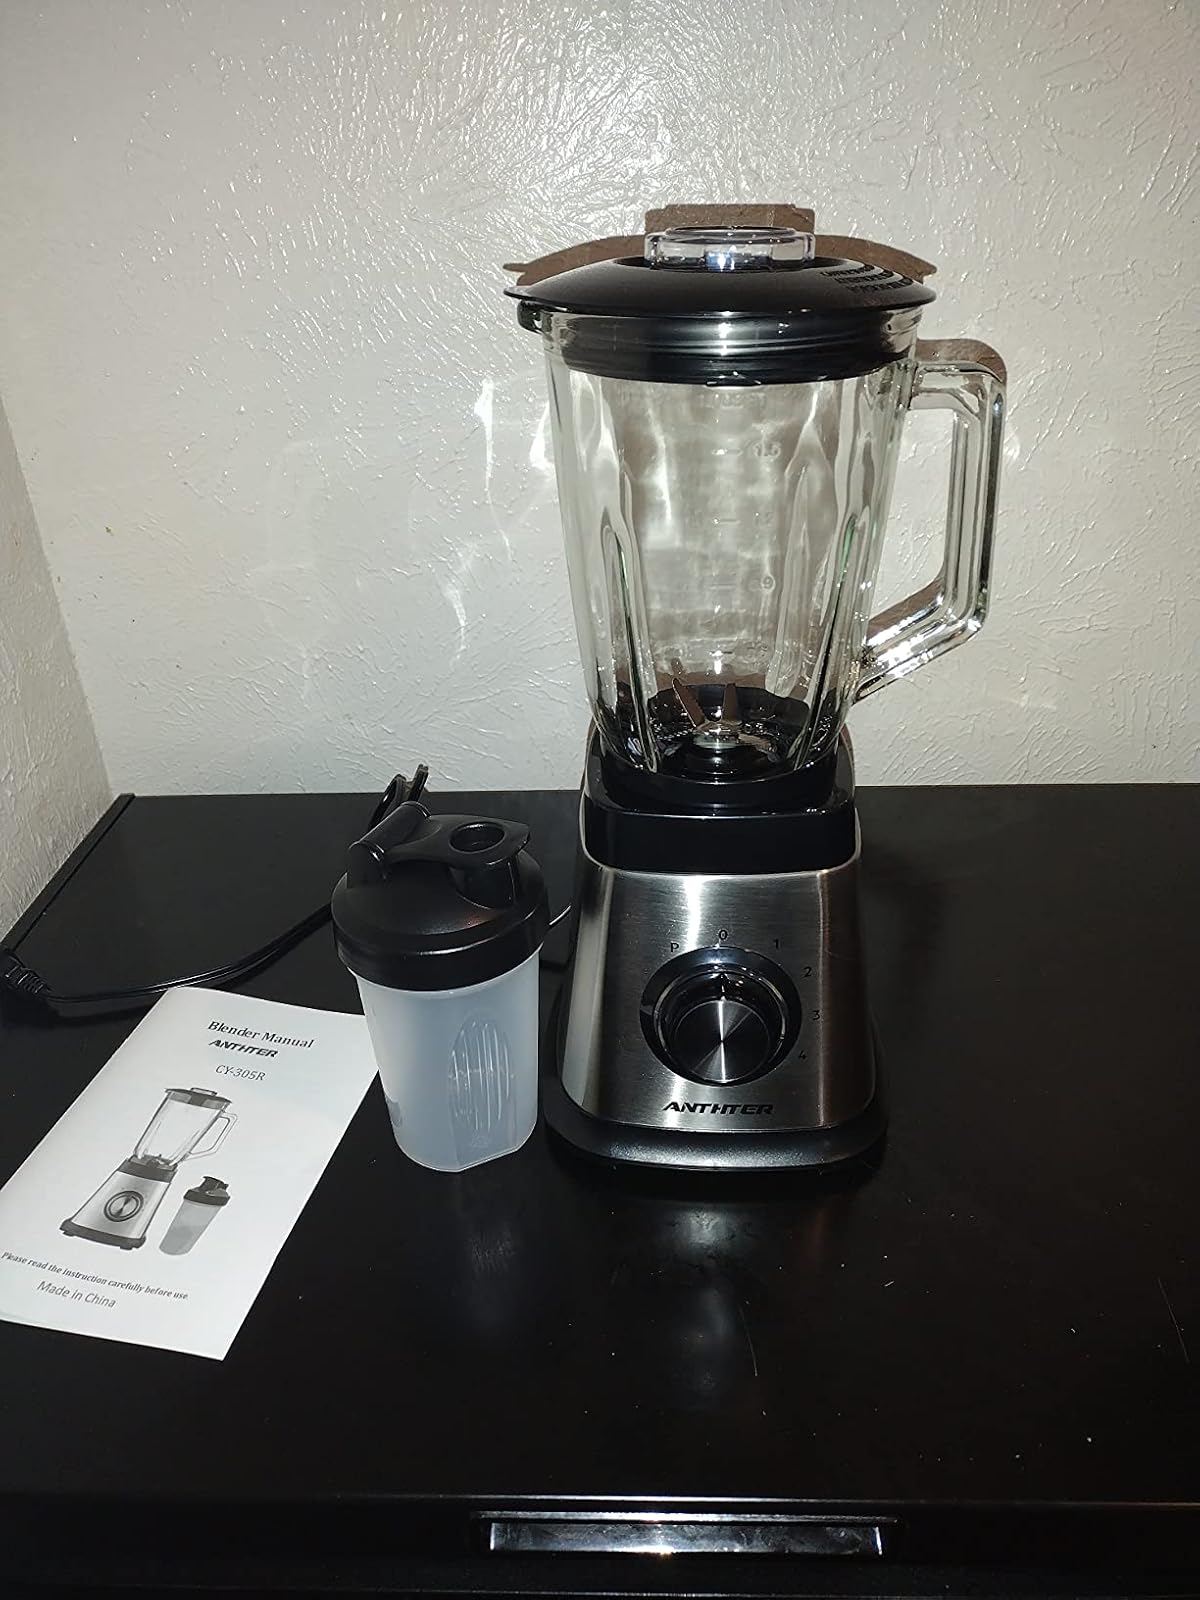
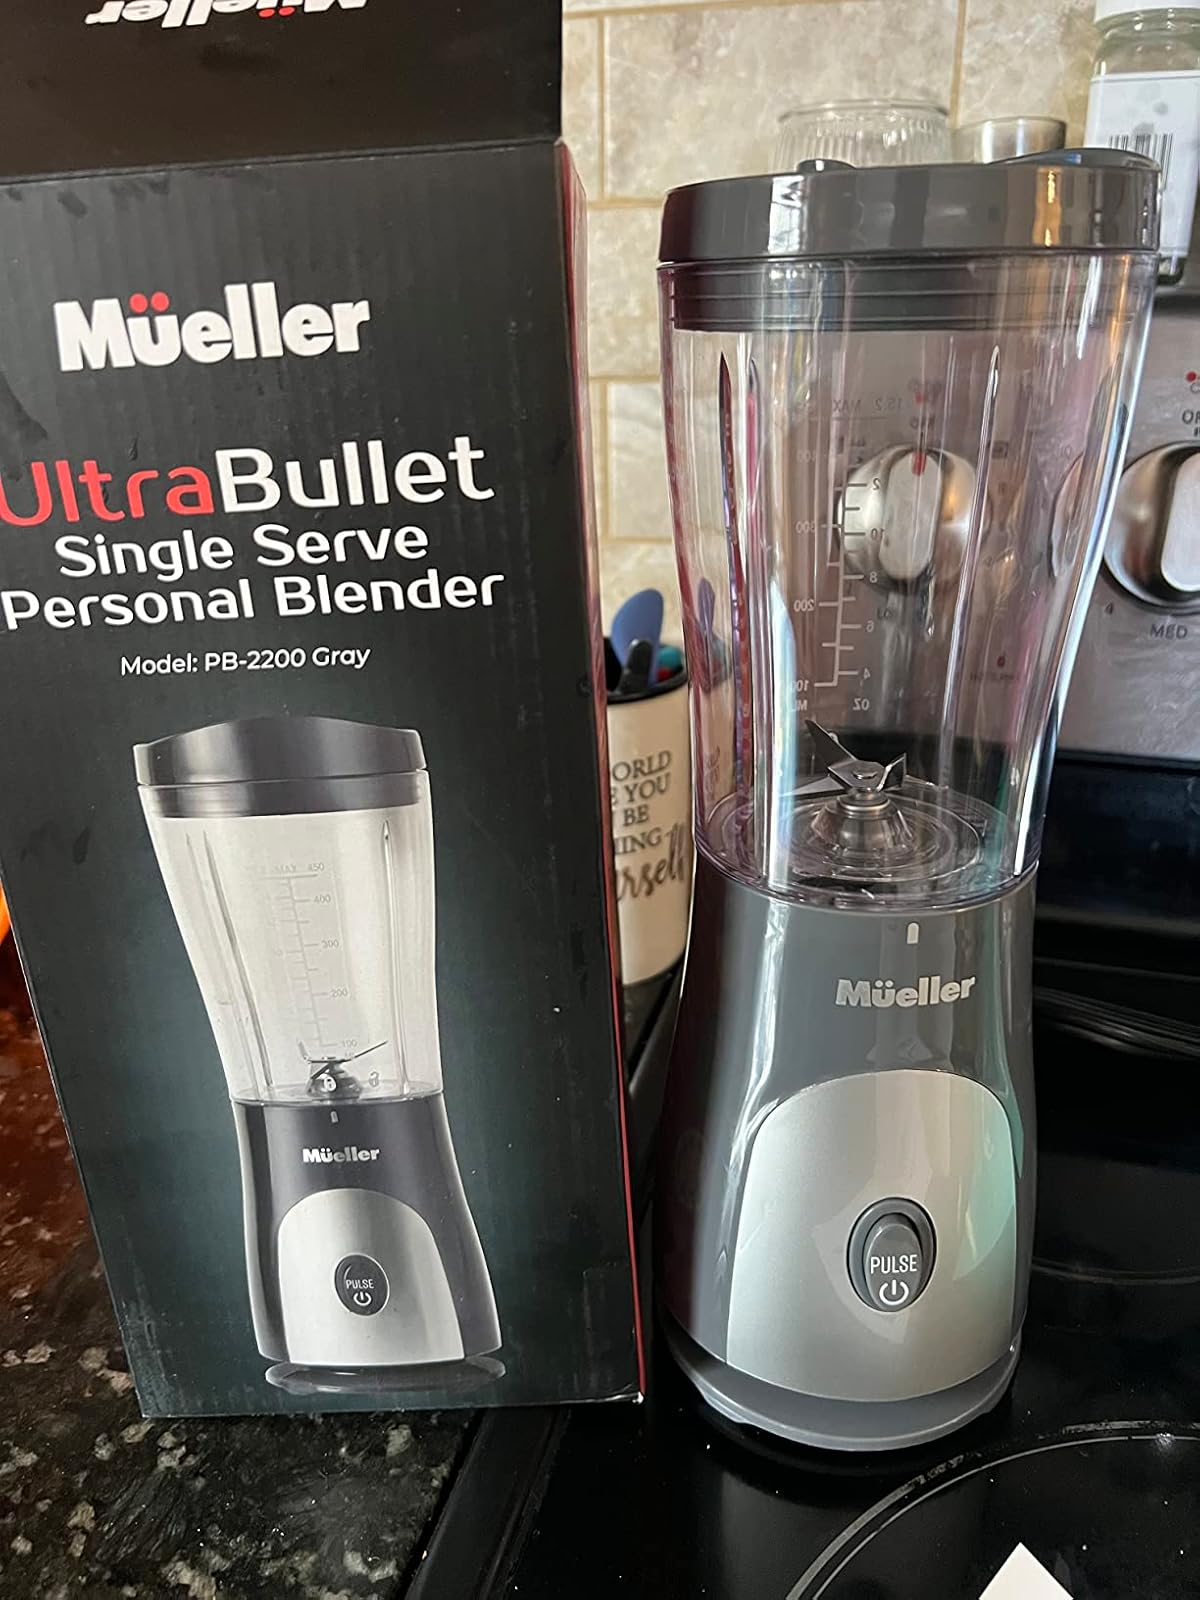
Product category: items_blender
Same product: no